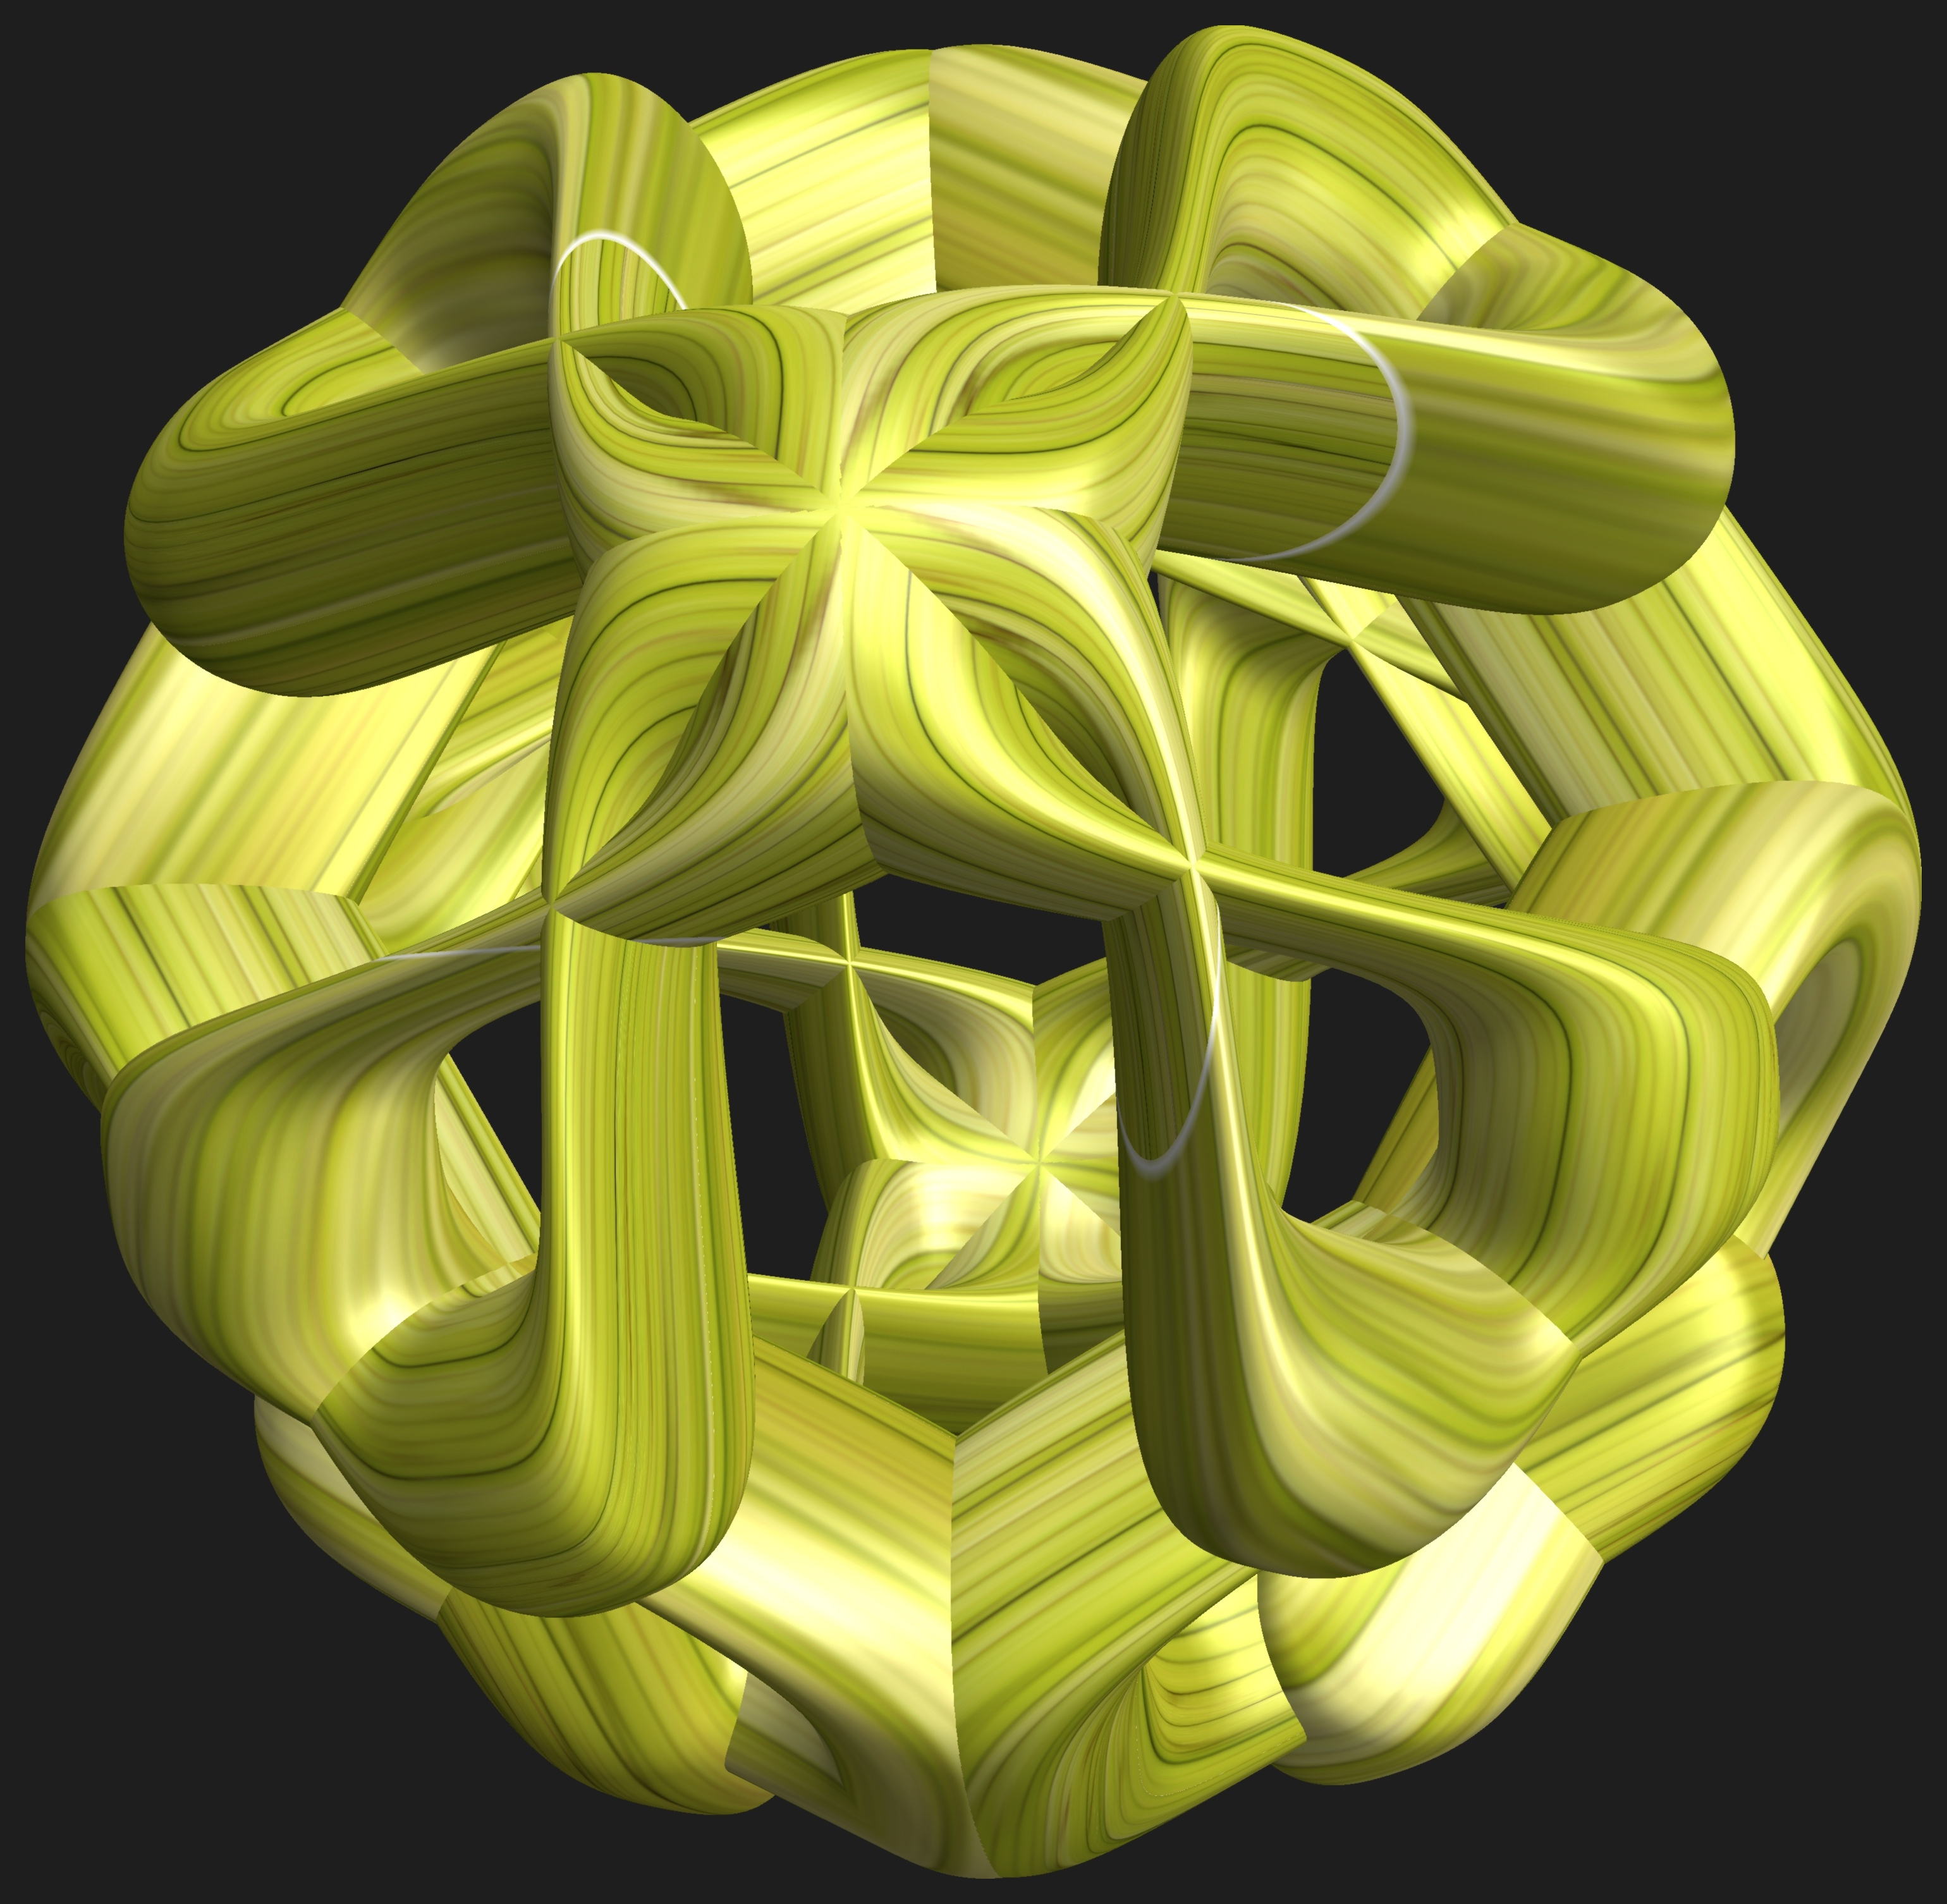
abstract, structure, texture, leaf, flower, pattern, green, symbol, produce, geometry, yellow, circle, font, sculpture, illustration, design, symmetry, 3d, graphic, shape, bamboo, torus, mathematica, cg, parametricplot3d, code, program, algorithm, mapping, geometricsculpture